Charlotte Knobloch

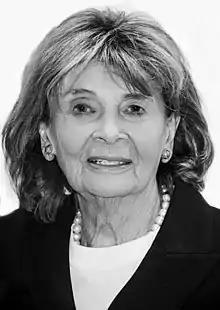
Knobloch in 2019

Charlotte Knobloch (born 29 October 1932, as Charlotte Neuland) is the former President of Central Council of Jews in Germany from 2006 to 2010. She is also Vice President of the European Jewish Congress and the World Jewish Congress. She has for many years been one of the primary leaders of the Jewish community in Munich, as President of the "" since 1985.